Ice cream cart

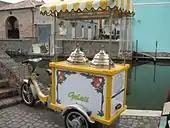
An ice cream bike in Comacchio, Emilia Romagna, Italy

These are available in three forms: it can be served in a cup, sandwiched in a folded slice of bread – pandan or rainbow bread – or between two thin wafer biscuits.